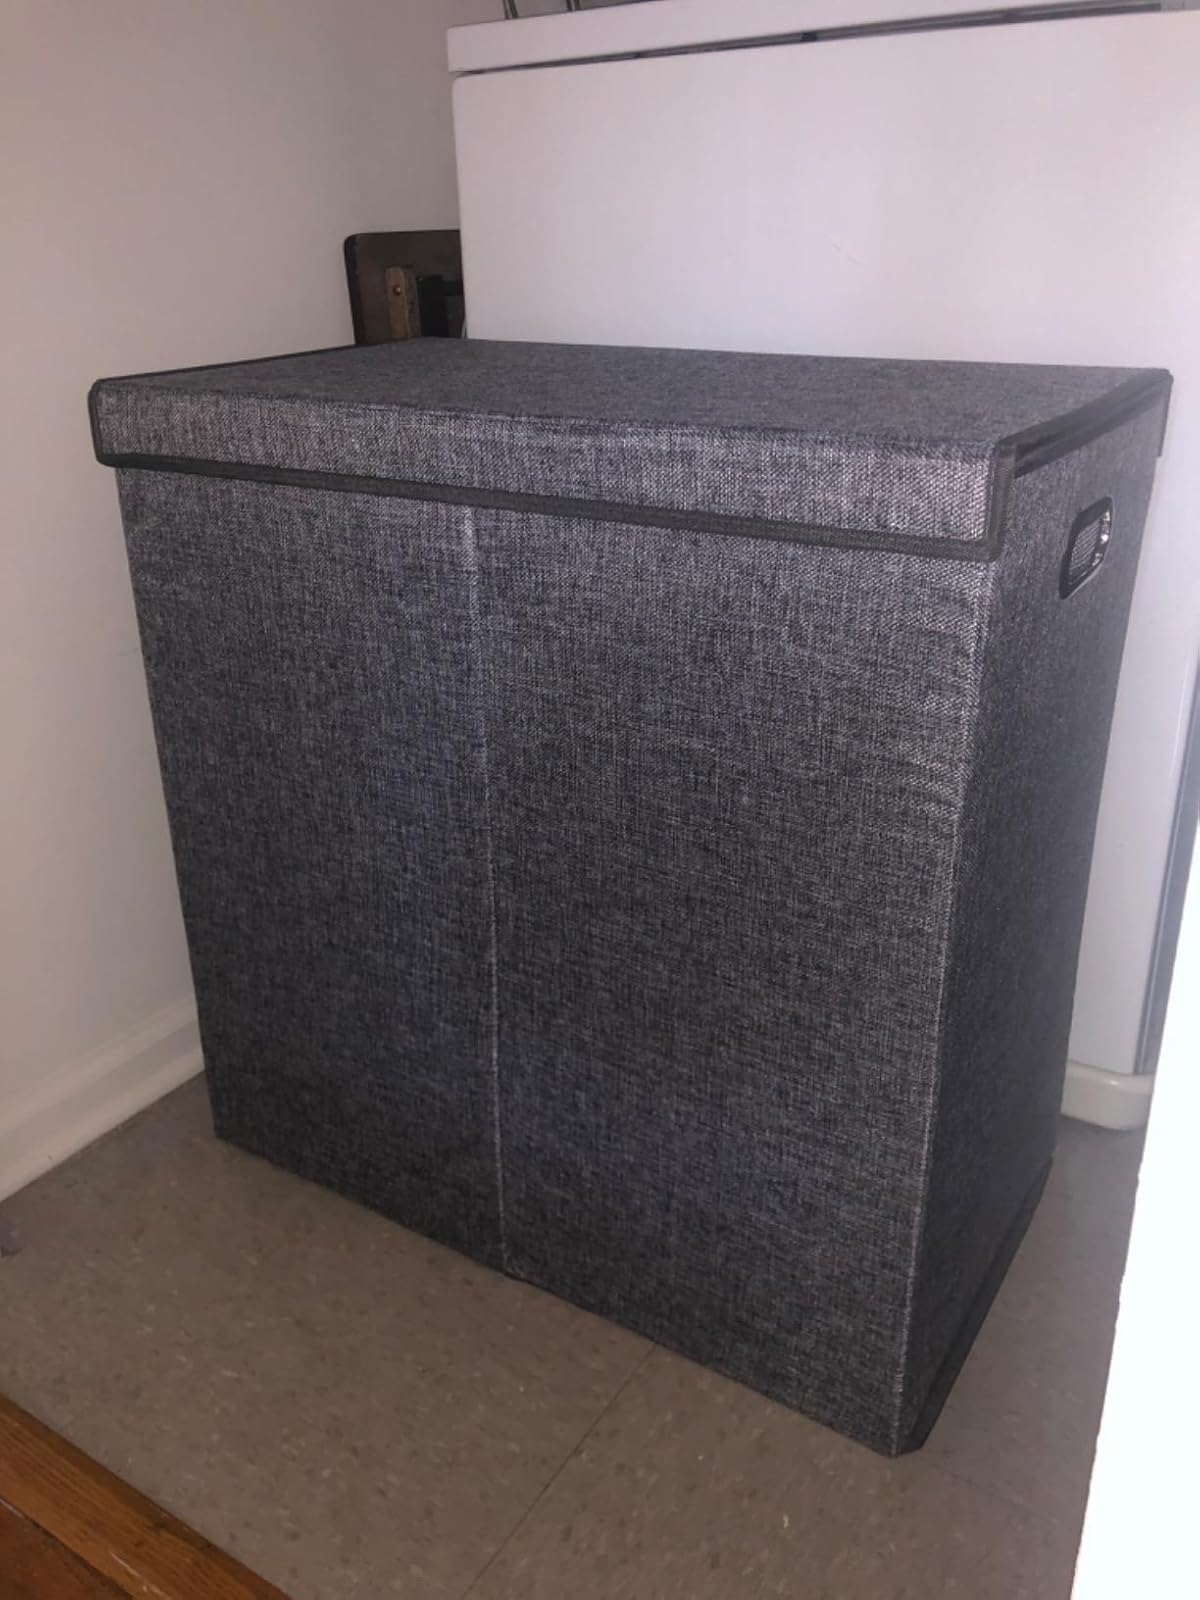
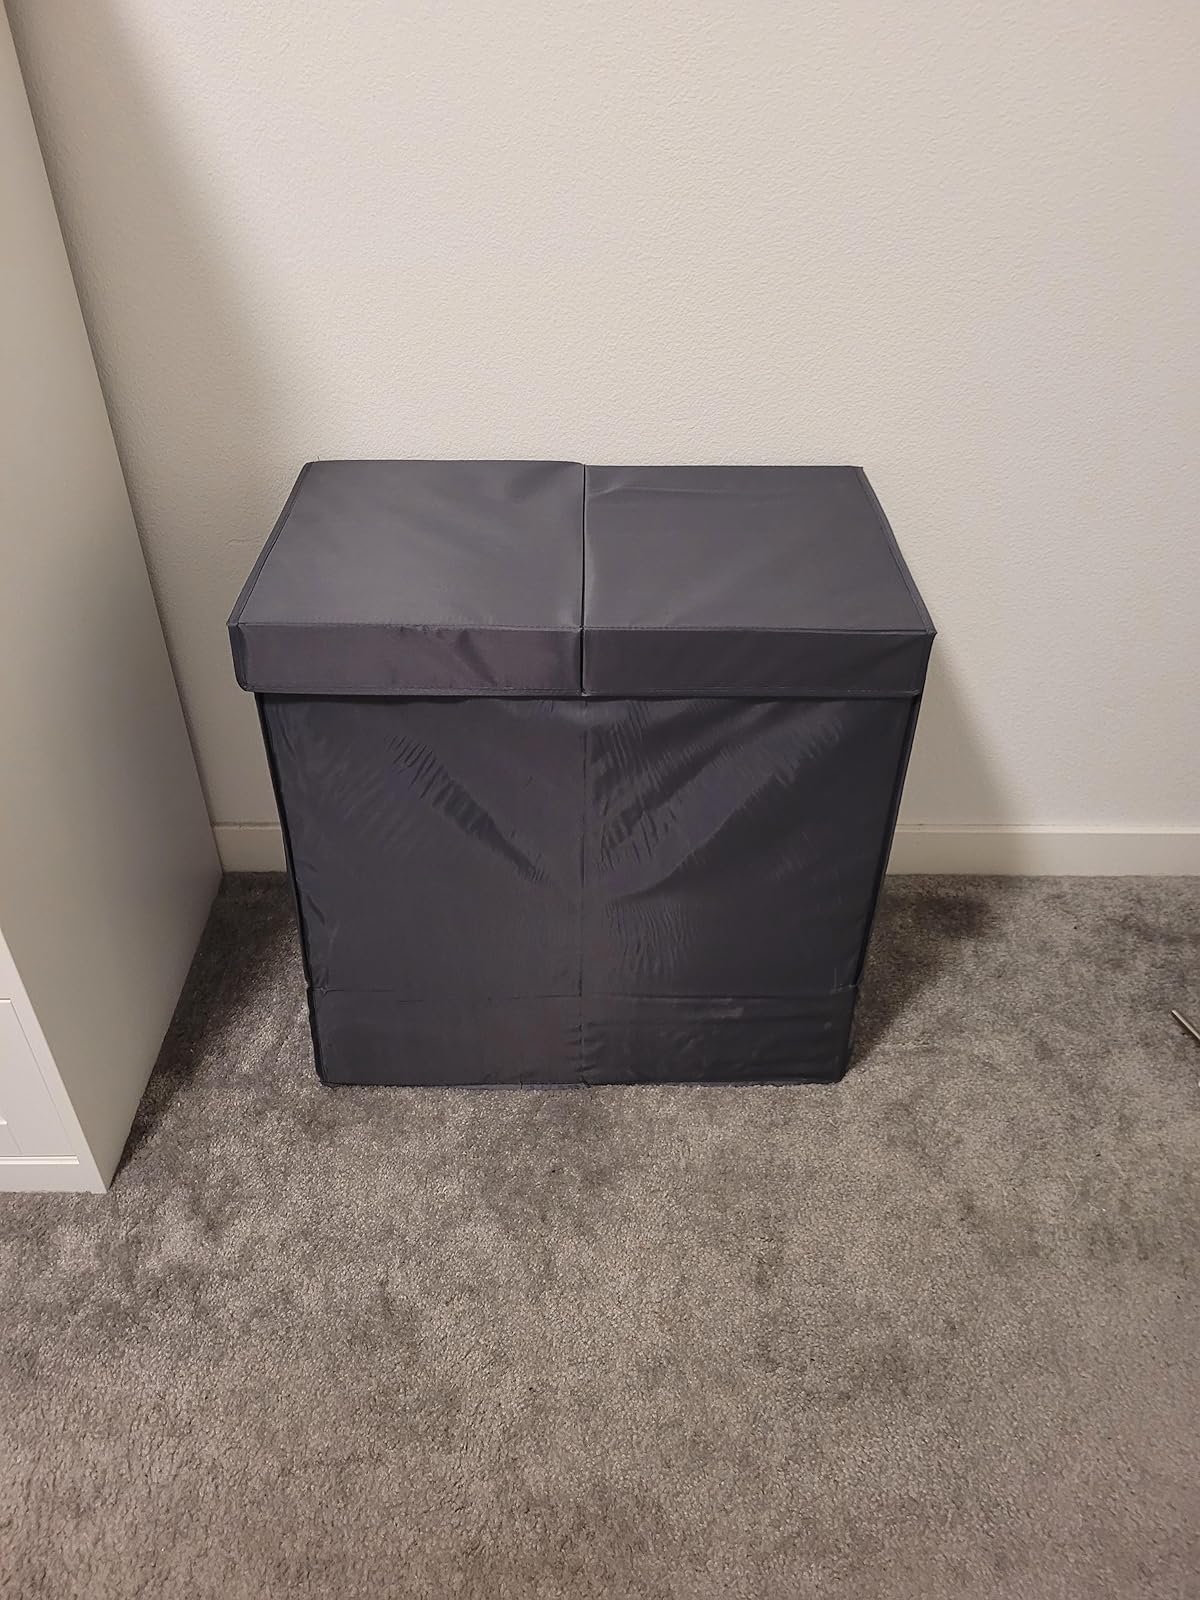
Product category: items_hamper
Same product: yes